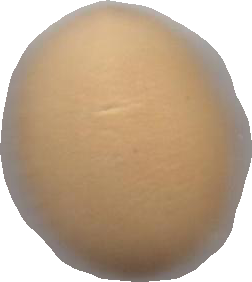
Variety: Grobogan